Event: Nepal Earthquake
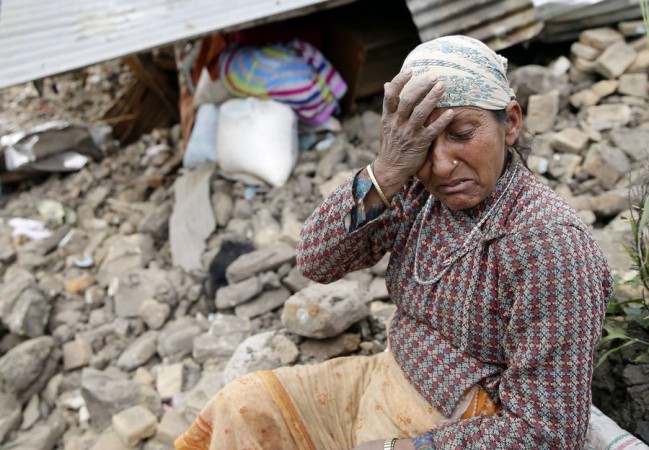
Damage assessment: damage